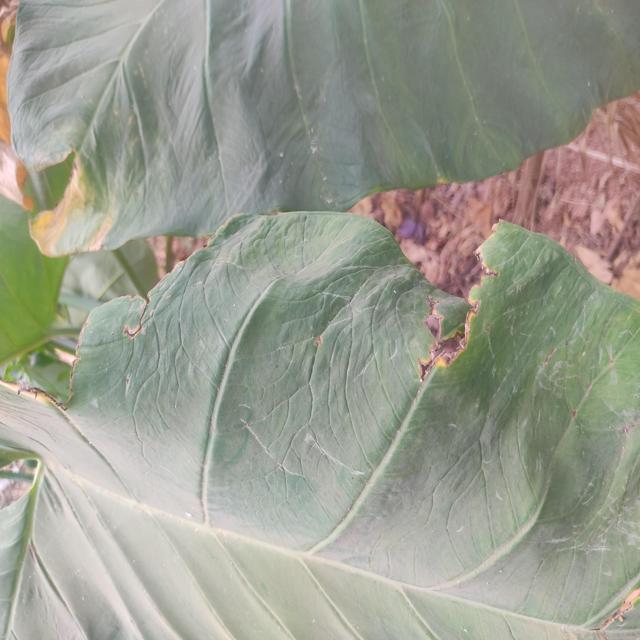
Label: Late_Blight